Mathew J. Burrows

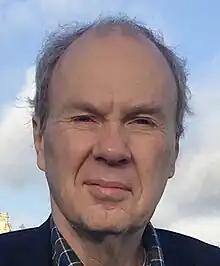

He is the leading author of several National Intelligence Council’s Global Trends editions, an unclassified assessment of long term key trends, threats and uncertainties used to prepare incoming U.S. Presidents at the beginning of a new Administration, that are widely read and commented upon : "Global Trends 2020: Mapping the Global Future" (December 2004), "Global Trends 2025: A Transformed World" (November 2008) and "Global Trends 2030: Alternative Worlds" (December 2012).